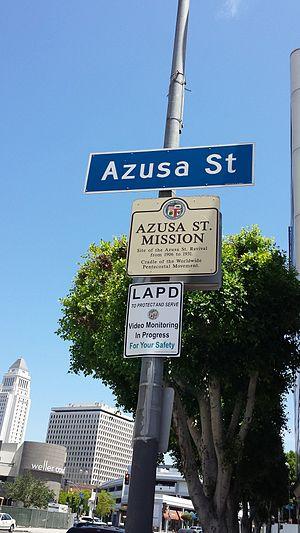
Le Réveil d'Azusa Street est une manifestation de Réveil qui a eu lieu à Los Angeles, en Californie, à partir de 1906 et qui est à l'origine du mouvement pentecôtiste. Il a été dirigé par le pasteur afro-américain William J. Seymour et a continué jusqu'en 1915. Il a été caractérisé par des expériences spirituelles accompagnées de témoignages de guérison physique miraculeuses, des cultes et du parler en langues. Critiqué à l'époque par les médias et par de nombreux théologiens chrétiens pour ce qu'il considéraient comme des comportements scandaleux et peu orthodoxes, ce Réveil est à présent considéré par les historiens comme le principal catalyseur de la diffusion du pentecôtisme au XXᵉ siècle.